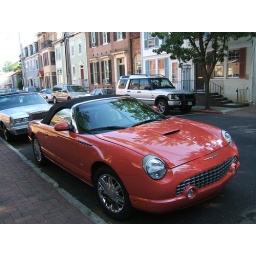
A super cute car parked outside of the William Paca house in Annapolis.